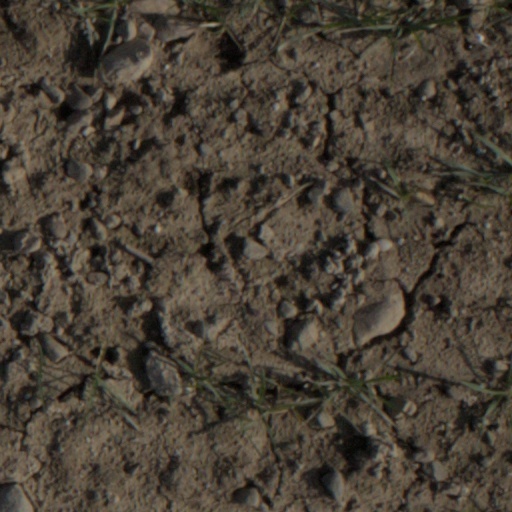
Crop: wheat